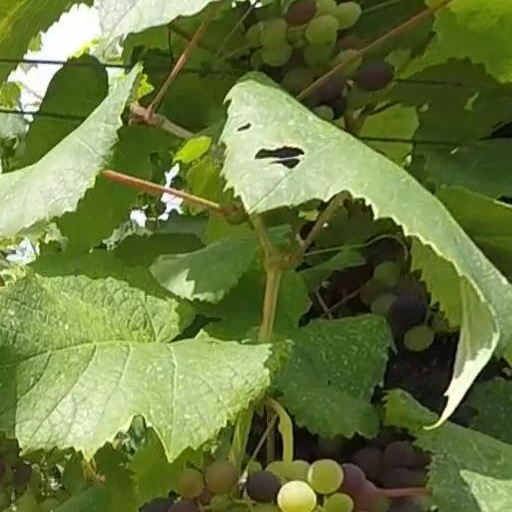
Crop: grape